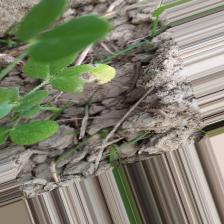
Label: Ascochyta blight